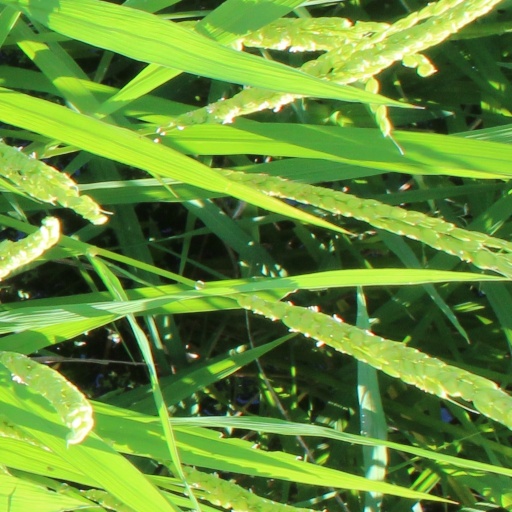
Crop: rice